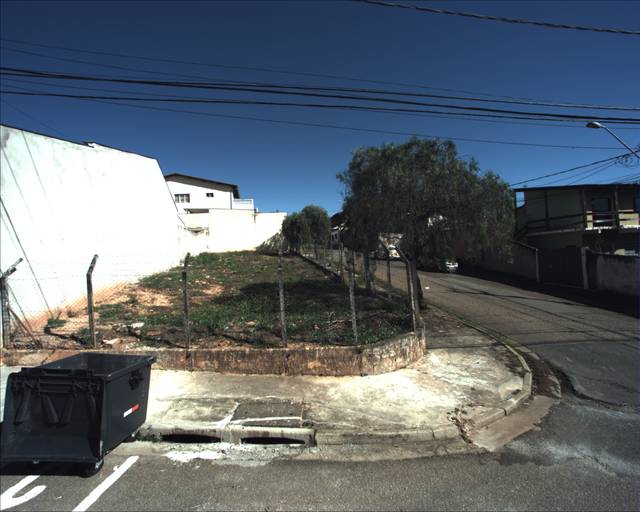
Region: Brazil
Coordinates: -23.51, -47.491